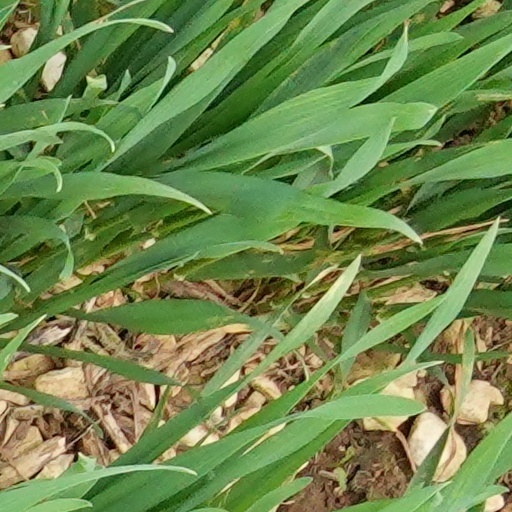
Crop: wheat